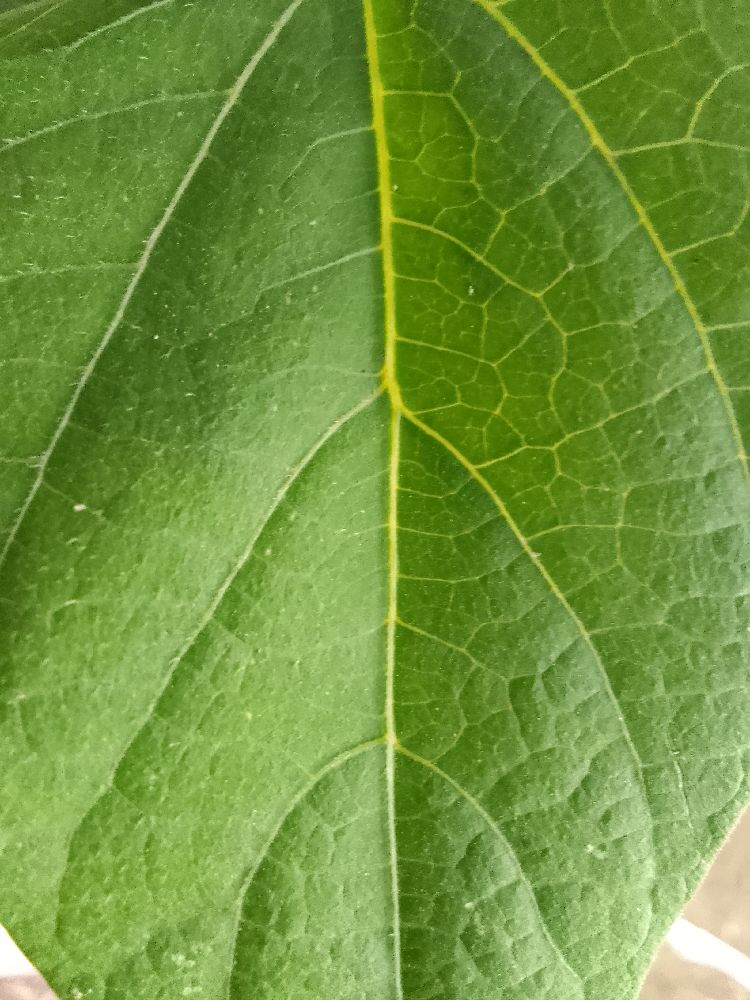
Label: healthy